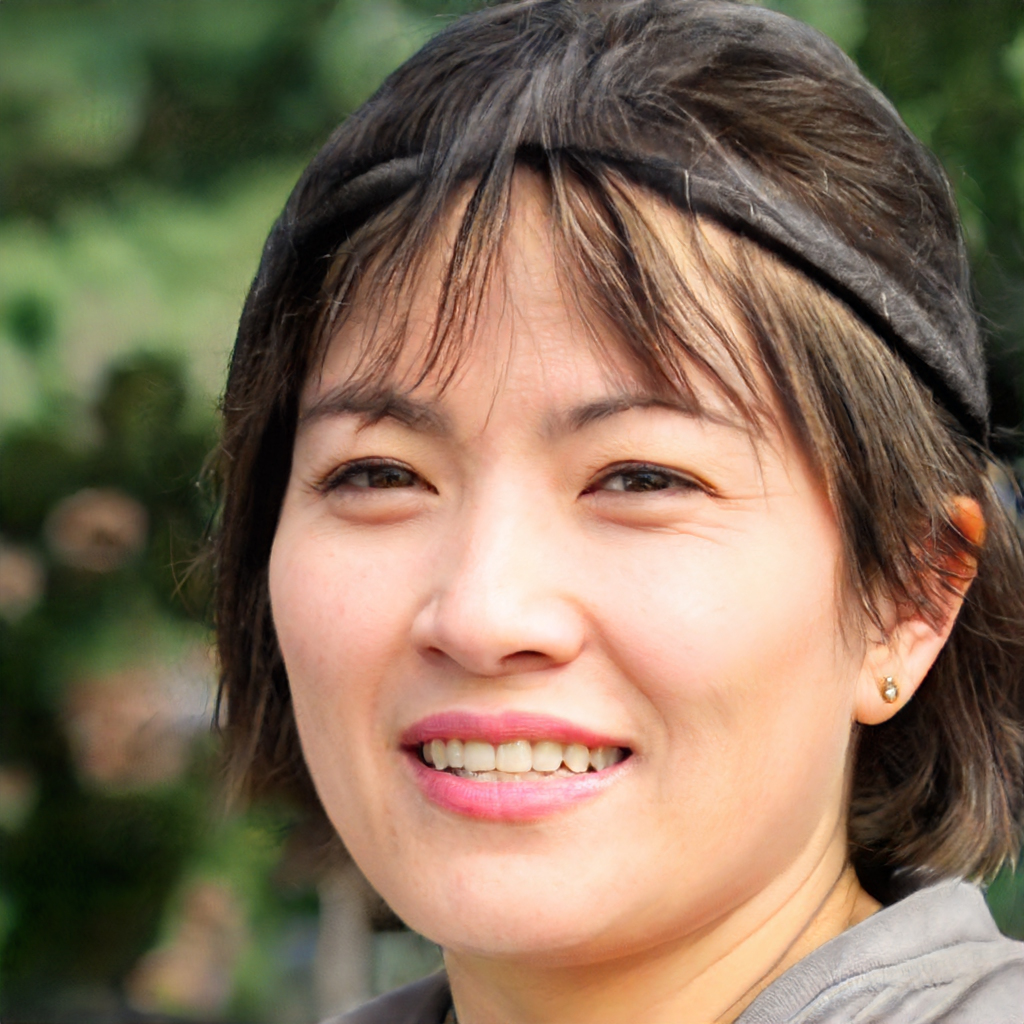
Gender: Female